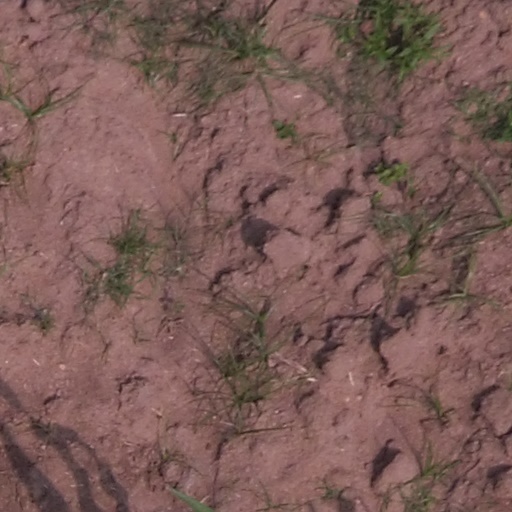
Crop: maize; corn